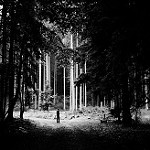
Label: forest